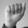
ASL letter: A